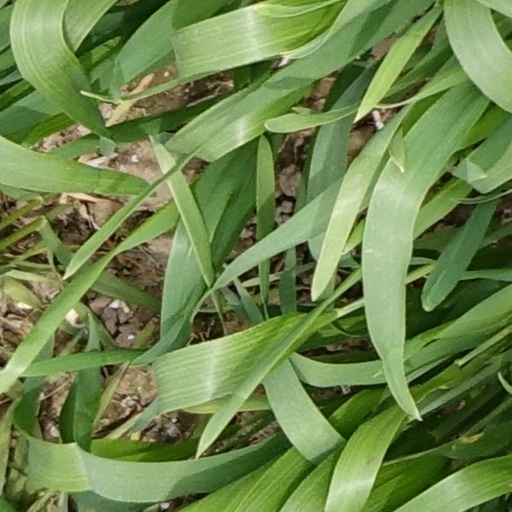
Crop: wheat